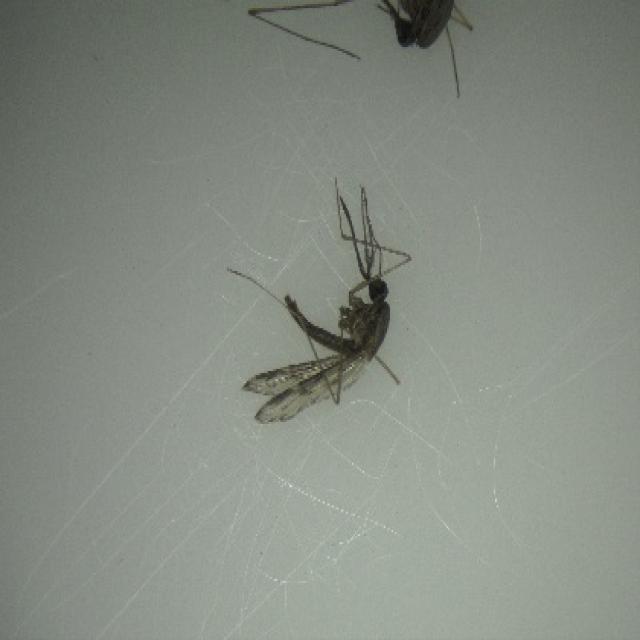
Species: anopheles_sinensis